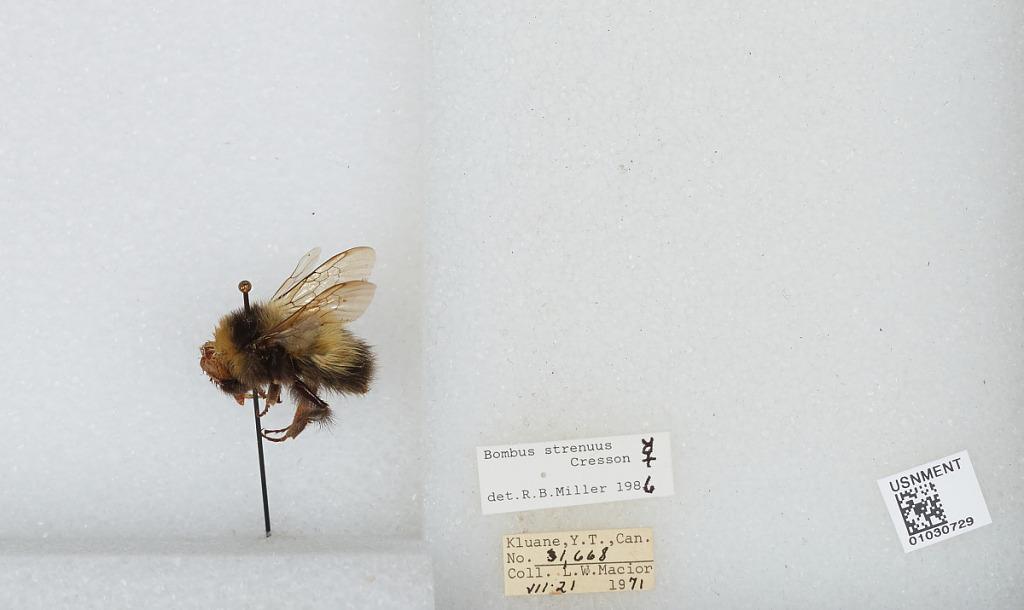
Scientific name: Bombus (Alpinobombus) neoboreus Sladen
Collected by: L. Macior
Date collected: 1971-7-21
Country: Canada
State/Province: Yukon Territory
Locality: Kluane
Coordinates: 60.75, -139.5
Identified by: Miller, R. B.